George W. Bush

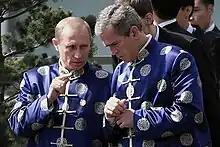
President Bush with Russian president Vladimir Putin in Shanghai, October 21, 2001. Russia had cooperated with the U.S. in the war on terror.

Nearly eight million immigrants came to the U.S. from 2000 to 2005, more than in any other five-year period in the nation's history. Almost half entered illegally. In 2006, Bush urged Congress to allow more than twelve million illegal immigrants to work in the United States with the creation of a "temporary guest-worker program". Bush also urged Congress to provide additional funds for border security and committed to deploying 6,000 National Guard troops to the Mexico–United States border. From May to June 2007, Bush strongly supported the Comprehensive Immigration Reform Act of 2007, which was written by a bipartisan group of senators with the active participation of the Bush administration. The bill envisioned a legalization program for illegal immigrants, with an eventual path to citizenship; establishing a guest worker program; a series of border and worksite enforcement measures; a reform of the green card application process and the introduction of a point-based "merit" system for green cards; elimination of "chain migration" and of the Diversity Immigrant Visa; and other measures. Bush argued that the lack of legal status denies the protections of U.S. laws to millions of people who face dangers of poverty and exploitation, and penalizes employers despite a demand for immigrant labor. Bush contended that the proposed bill did not amount to amnesty.